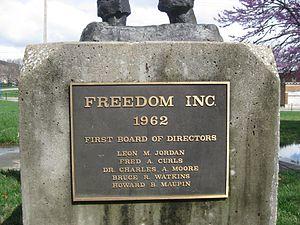
"Freedom, Inc. ou Freedom, Incorporated of Kansas City Missouri est une organisation politique fondée en 1961 par cinq militants politiques afro-américains, Bruce Watkins, Howard Maupin, Charles Moore, Fred Curls, Leon Jordan. Elle joua un rôle crucial dans la déségrégation des infrastructures publiques de Kansas City, dans l'élection de nombreux représentants noirs à la Chambre des représentants du Missouri depuis 1963, la candidature de Bruce R. Watkins à la mairie de Kansas City en 1978-1979, l'élection de Alan Wheat en 1982, l'élection d'Emmanuel Cleaver comme premier maire noir de Kansas City en 1991, et - selon de nouvelles informations rapportées sur KKFI le 18 février 2012 lors d'une interview du réalisateur Emiel Cleaver - aurait peut-être permis l'élection des ""Premiers maires noirs"" à la Nouvelle-Orléans, en Louisiane et dans d'autres grandes villes américaines.